Sky position (RA, Dec in degrees): 180.84, 29.42
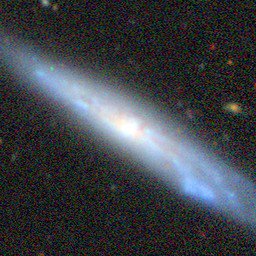
Galaxy morphology: Edge-on Galaxies without Bulge